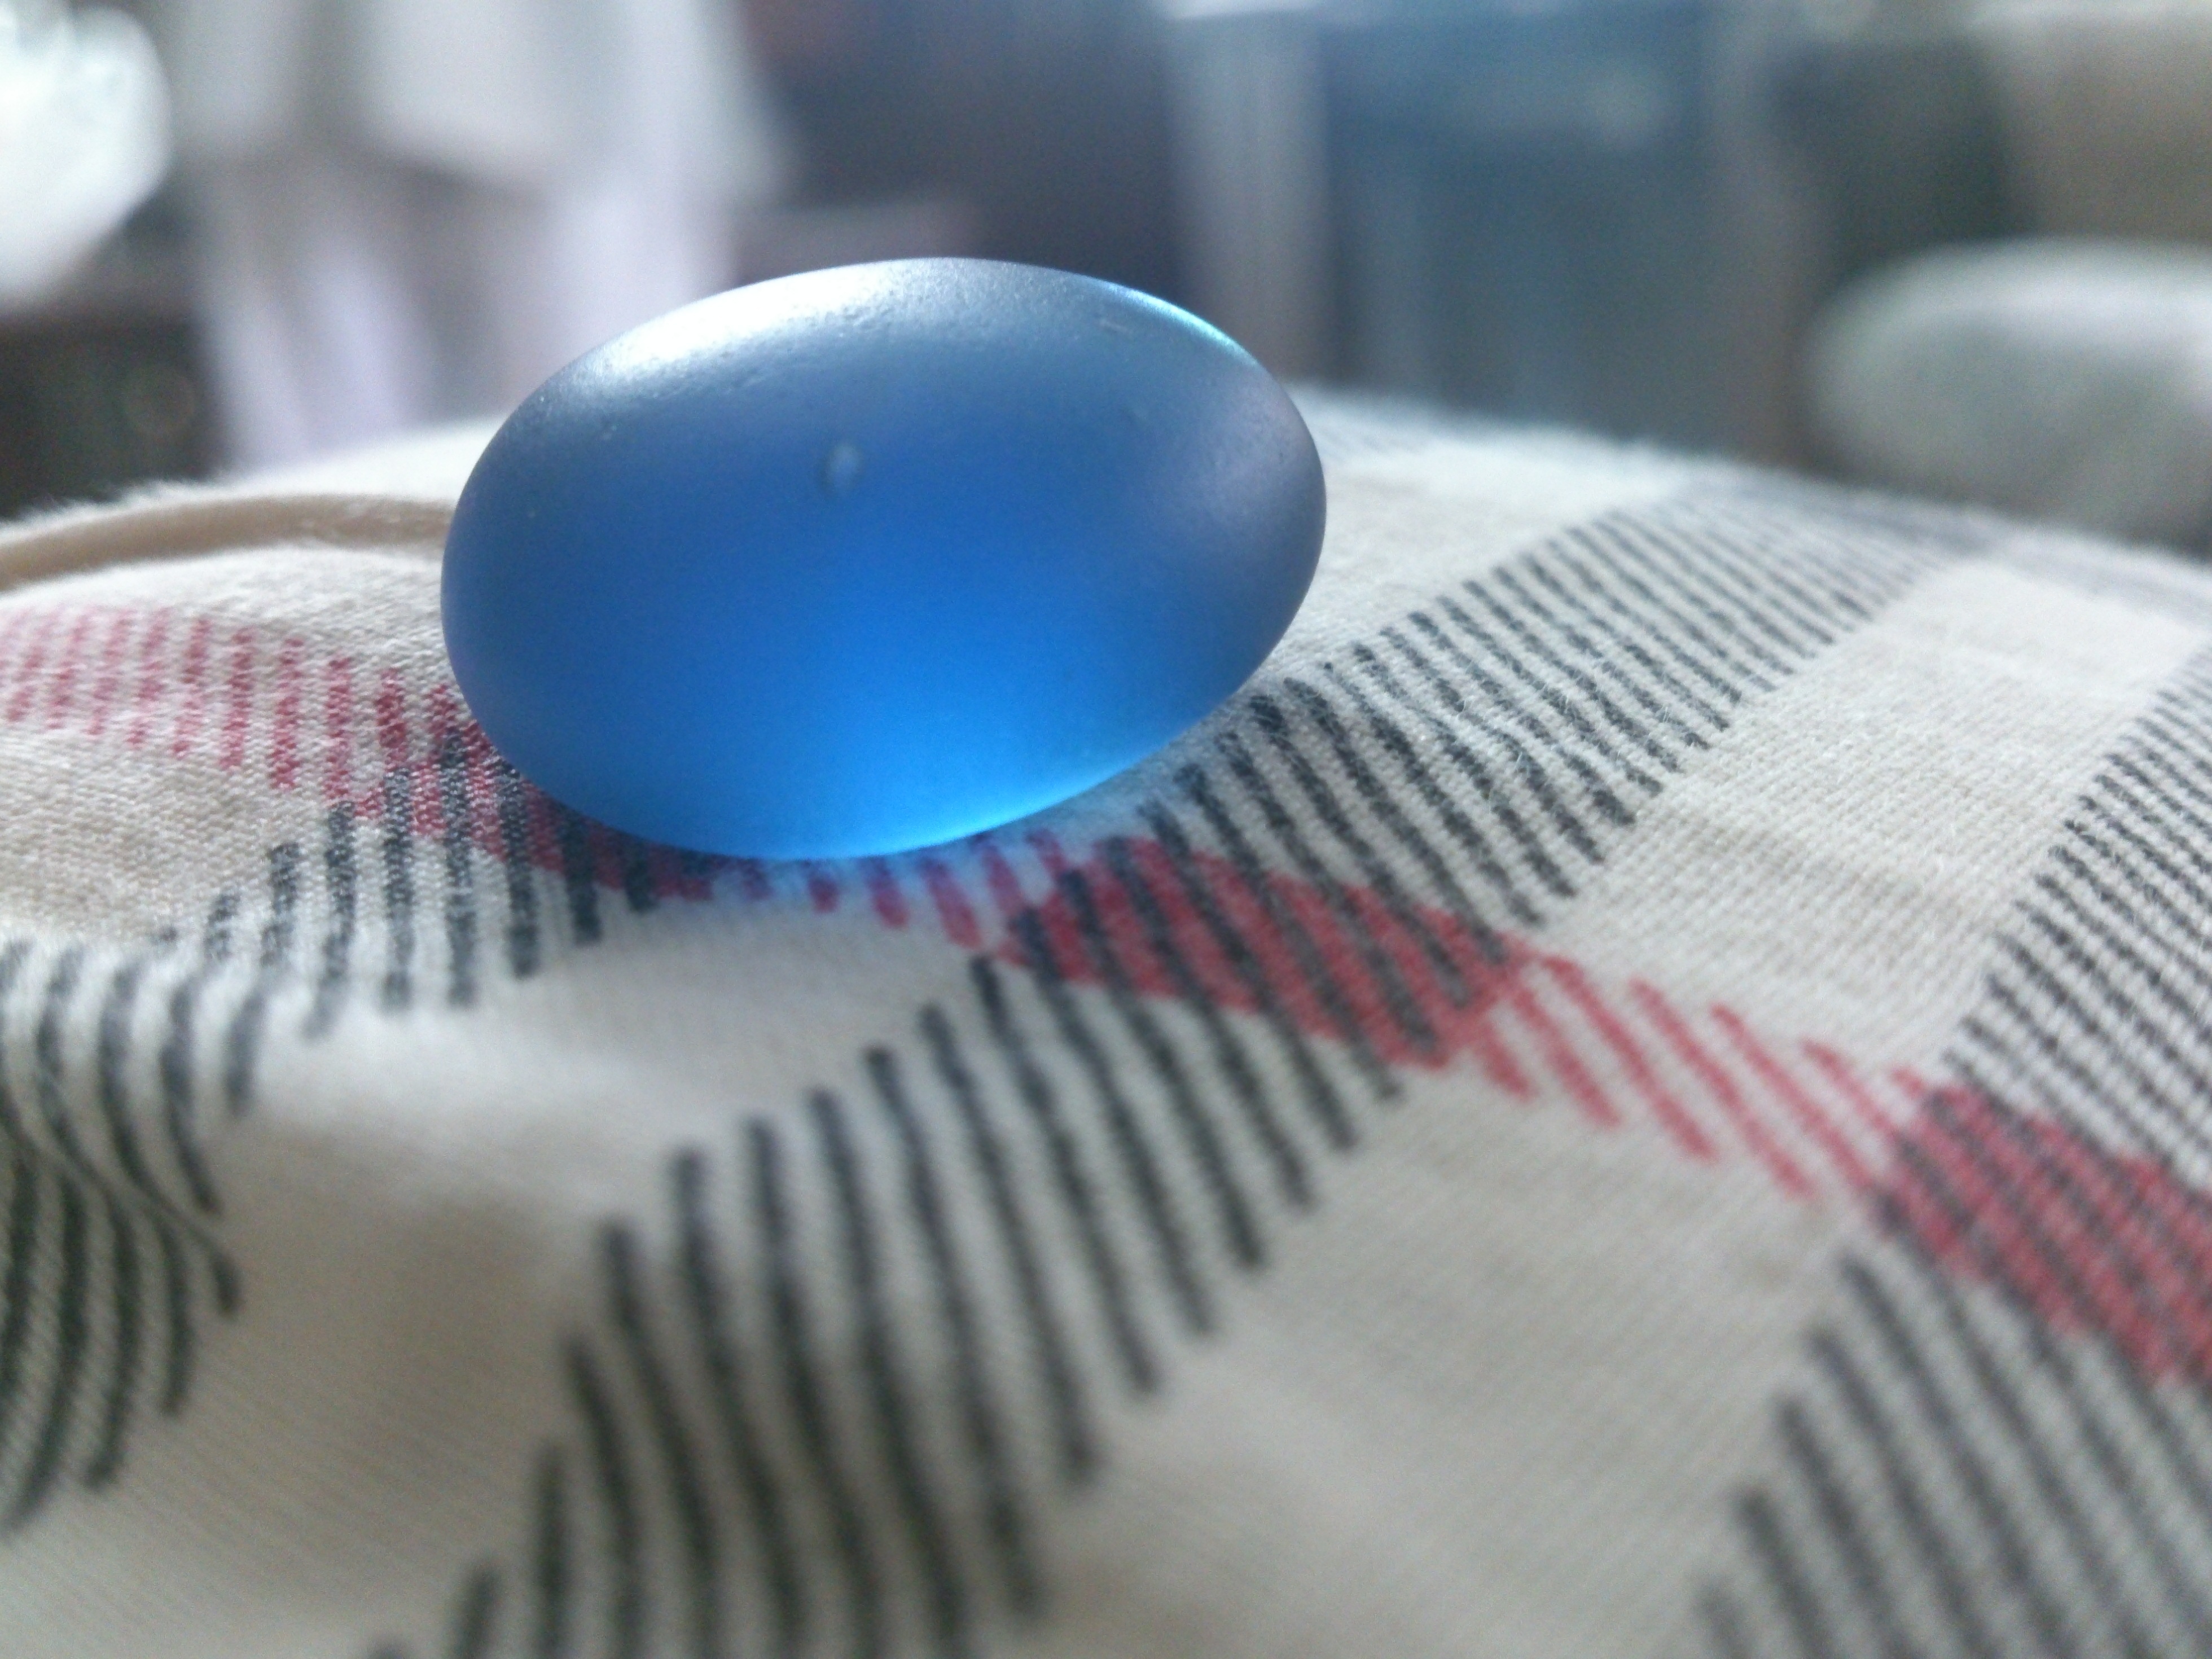
blue, material, circle, eye, glasses, organ, shape, fashion accessory